Serbian Despotate

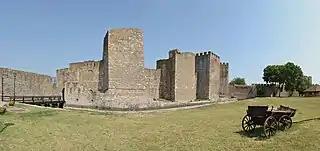
Smederevo Fortress, capital of the Serbian Despotate

As Despot Stefan had no children of his own, he bequeathed the despotate to his nephew, Đurađ Branković, who succeeded him upon his death on July 19, 1427. Đurađ was confirmed as despot by the Byzantine emperor John VIII Palaeologus in 1429.